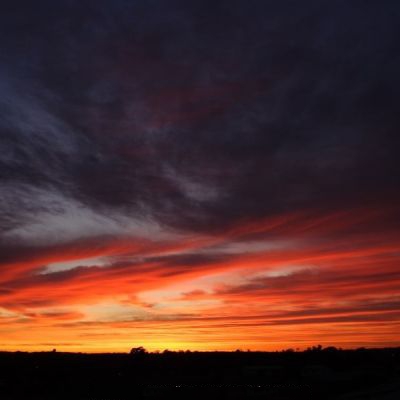
Cloud type: Altostratus (As)